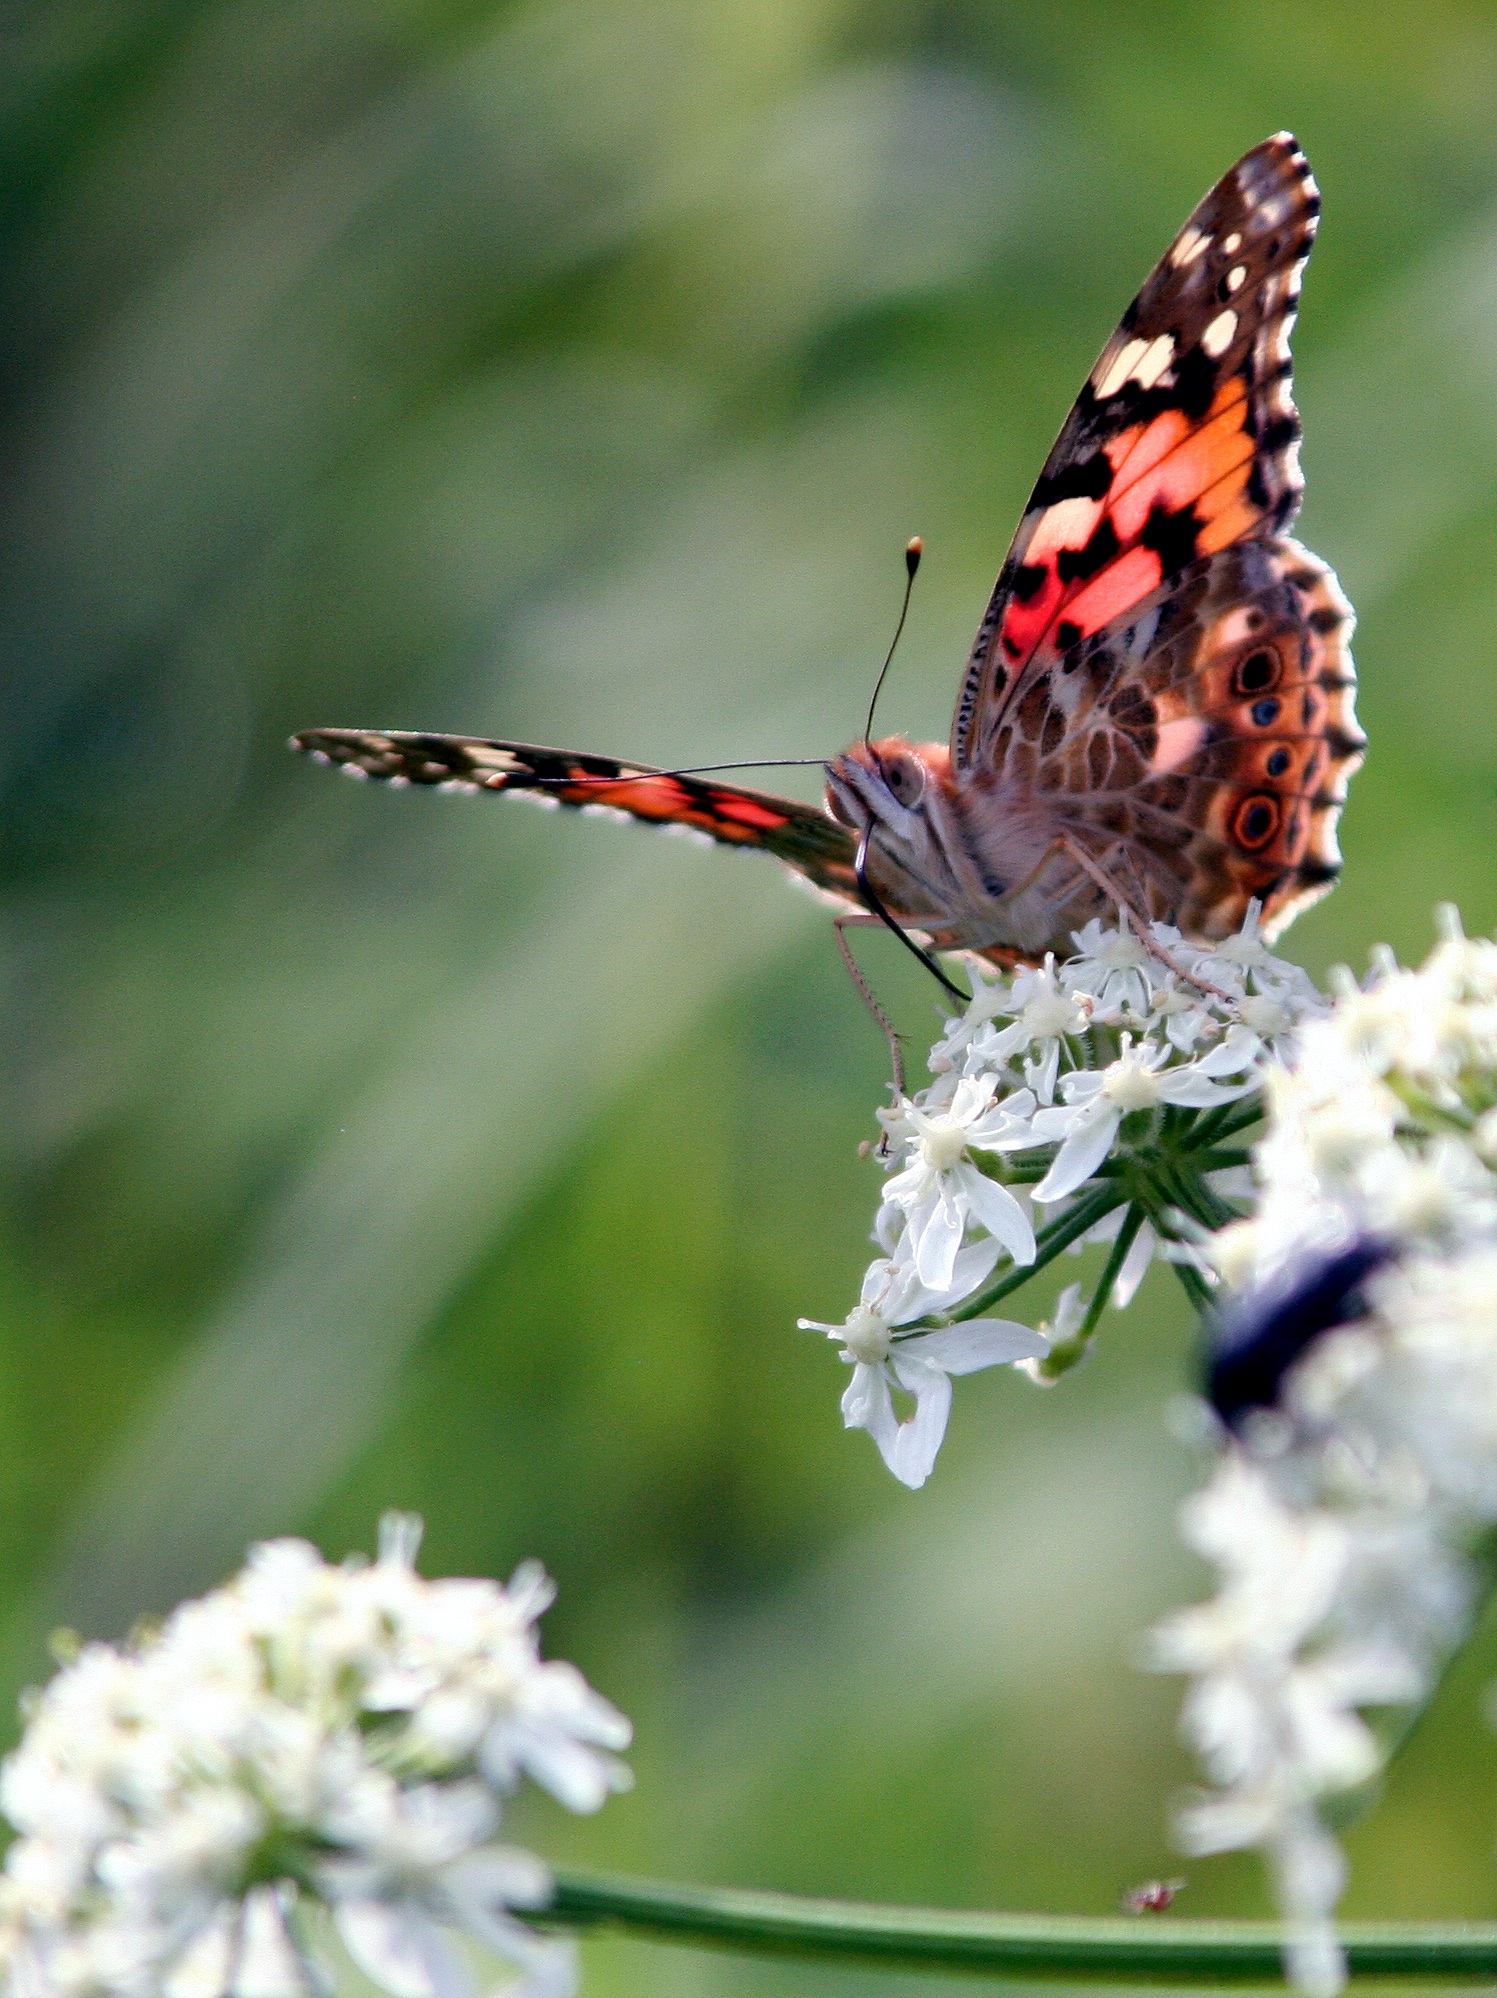
nature, grass, flower, summer, insect, botany, butterfly, fauna, invertebrate, close up, colors, wings, insects, nectar, alsace, macro photography, arthropod, pollinator, moths and butterflies, lycaenid